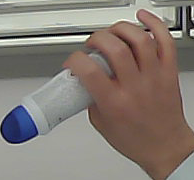
Product: dove_spray